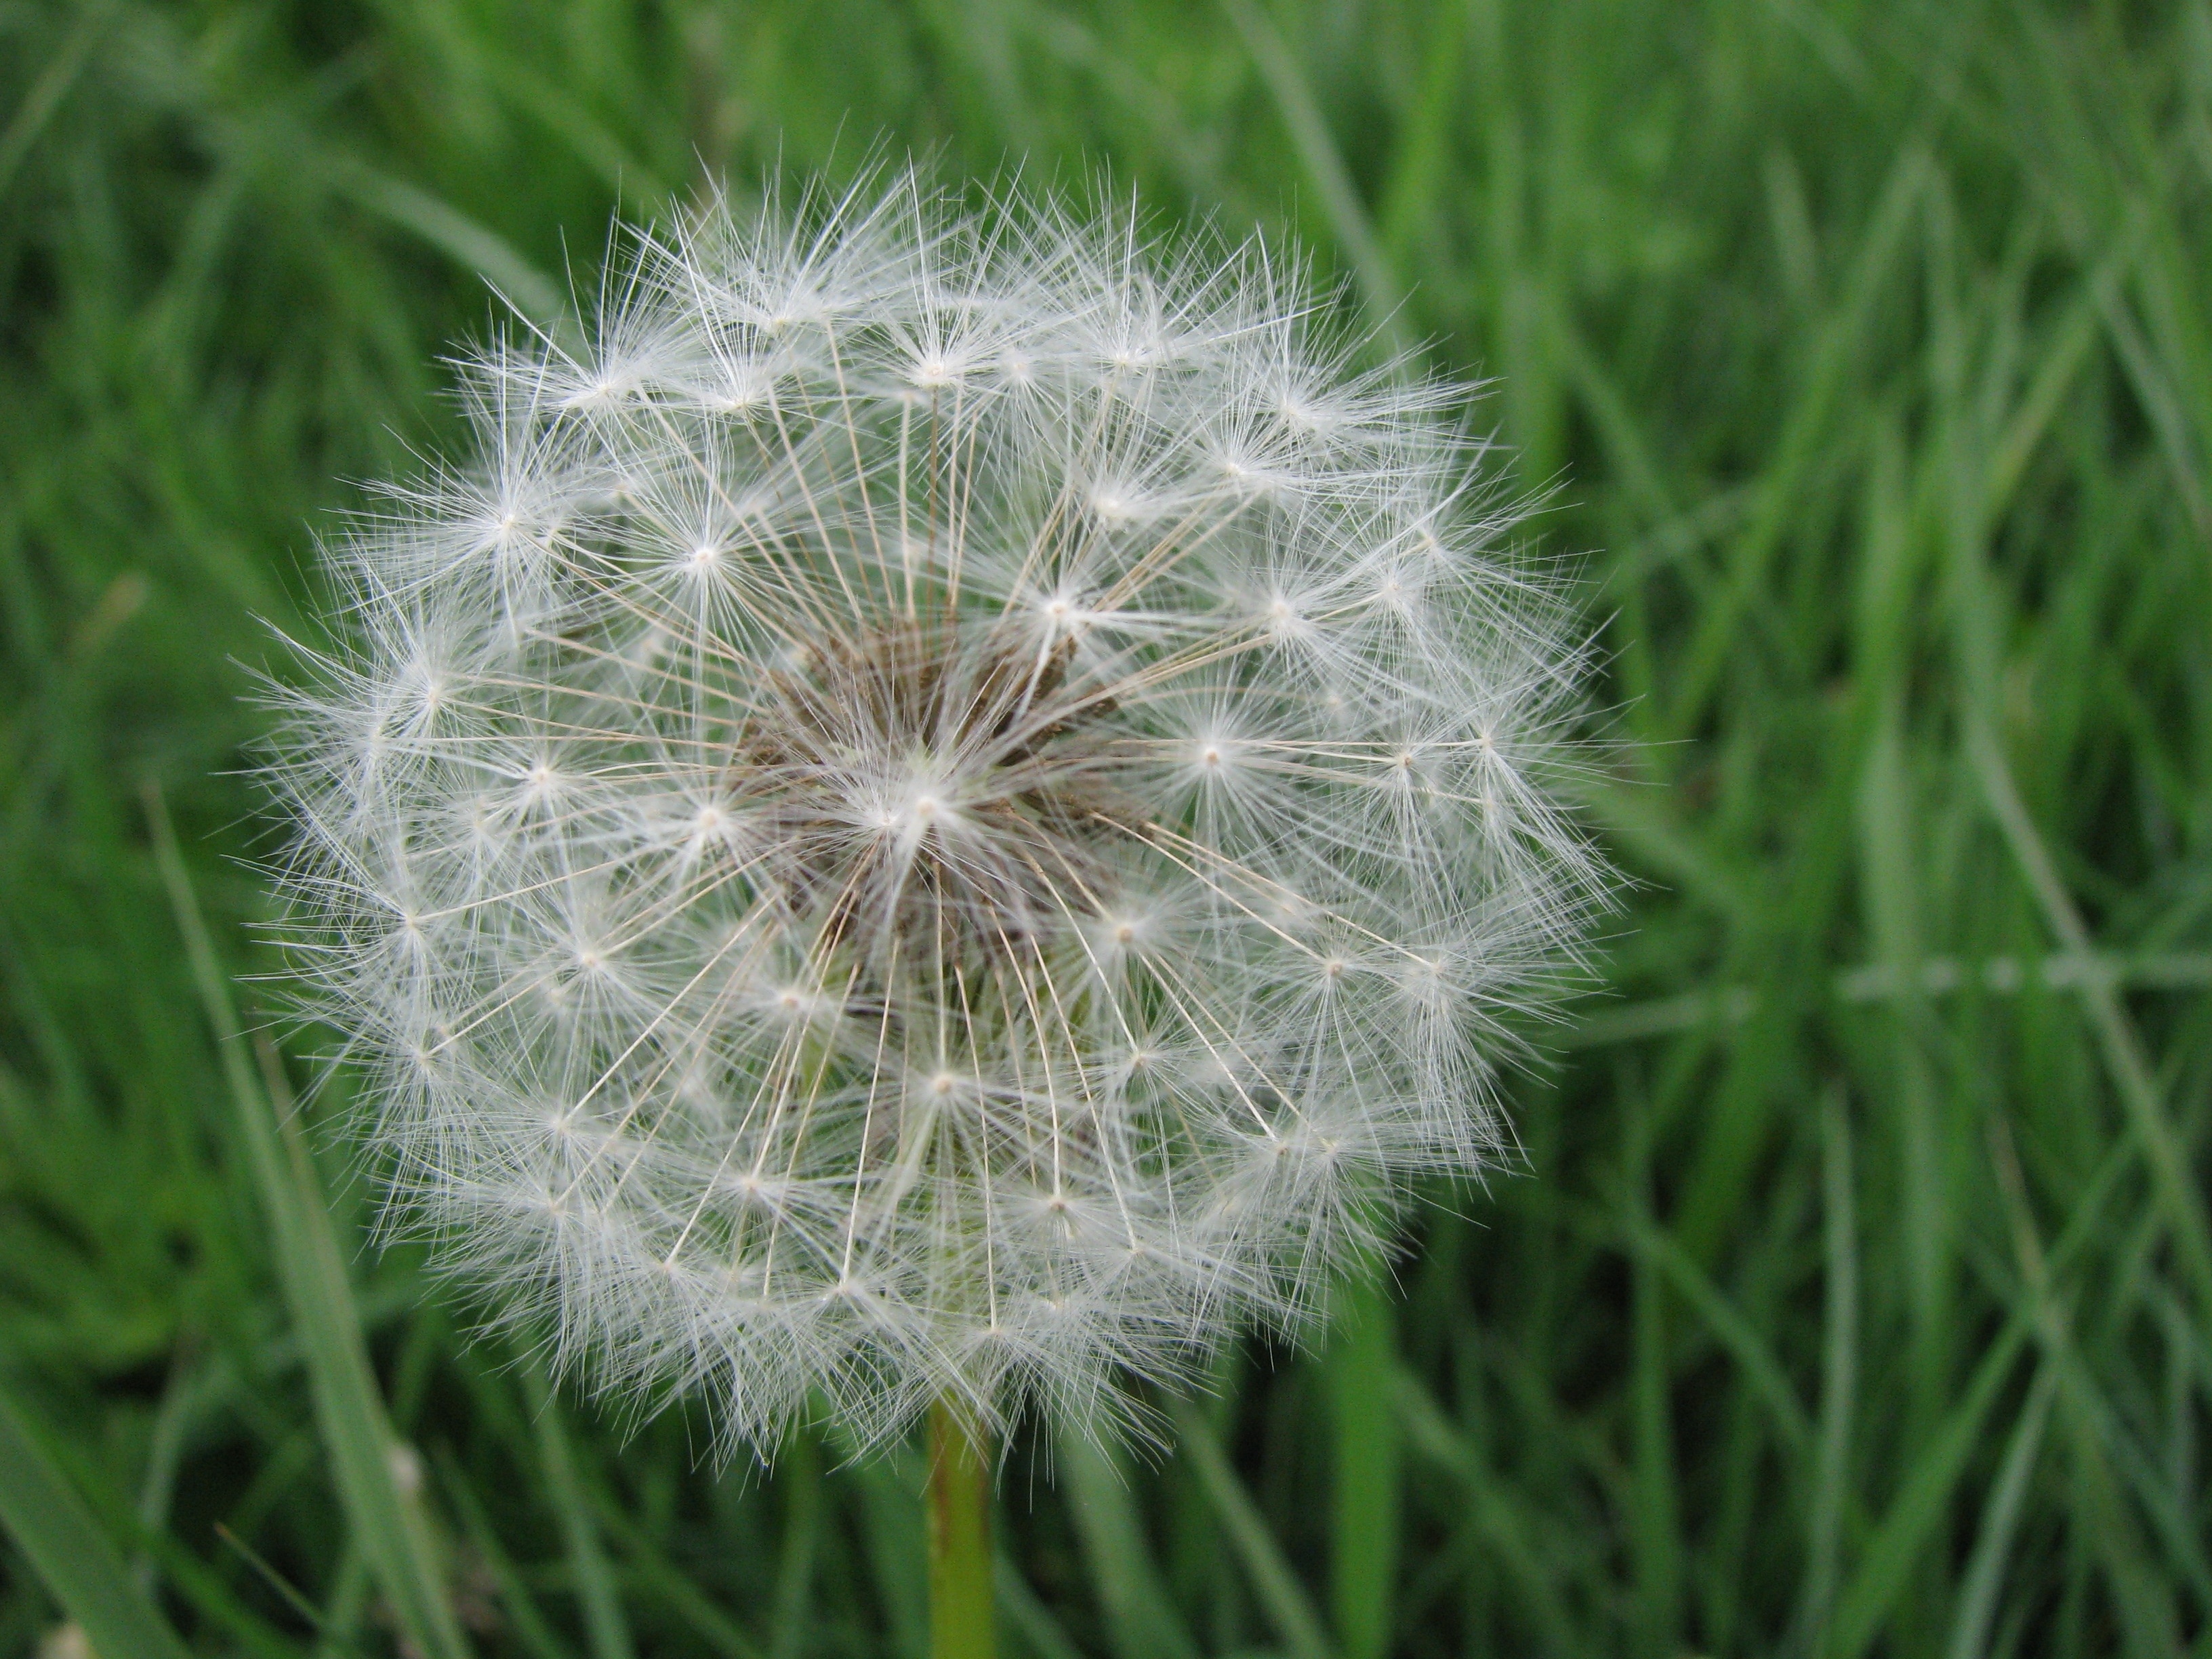
nature, grass, plant, meadow, dandelion, flower, summer, wild, botany, garden, flora, weed, close up, dandelions, macro photography, inflorescence, spring plant, natural flower, flowering plant, daisy family, grass family, plant stem, land plant